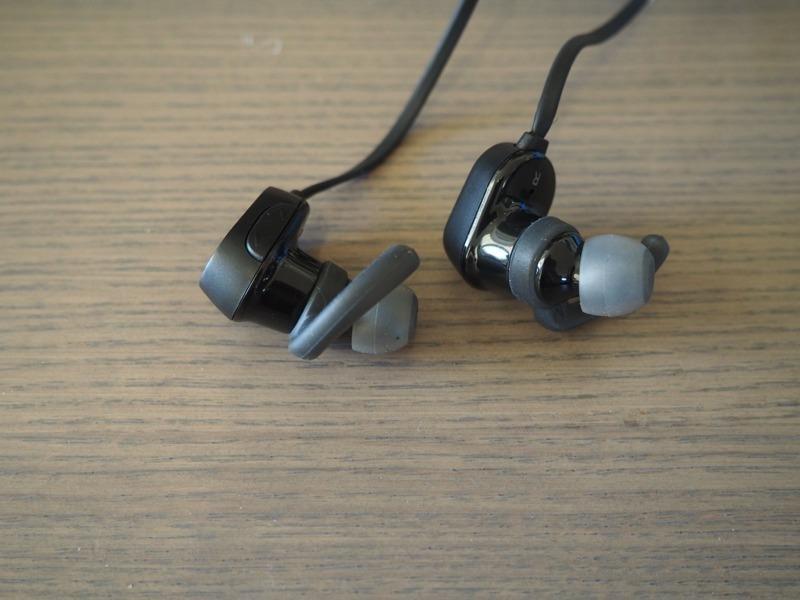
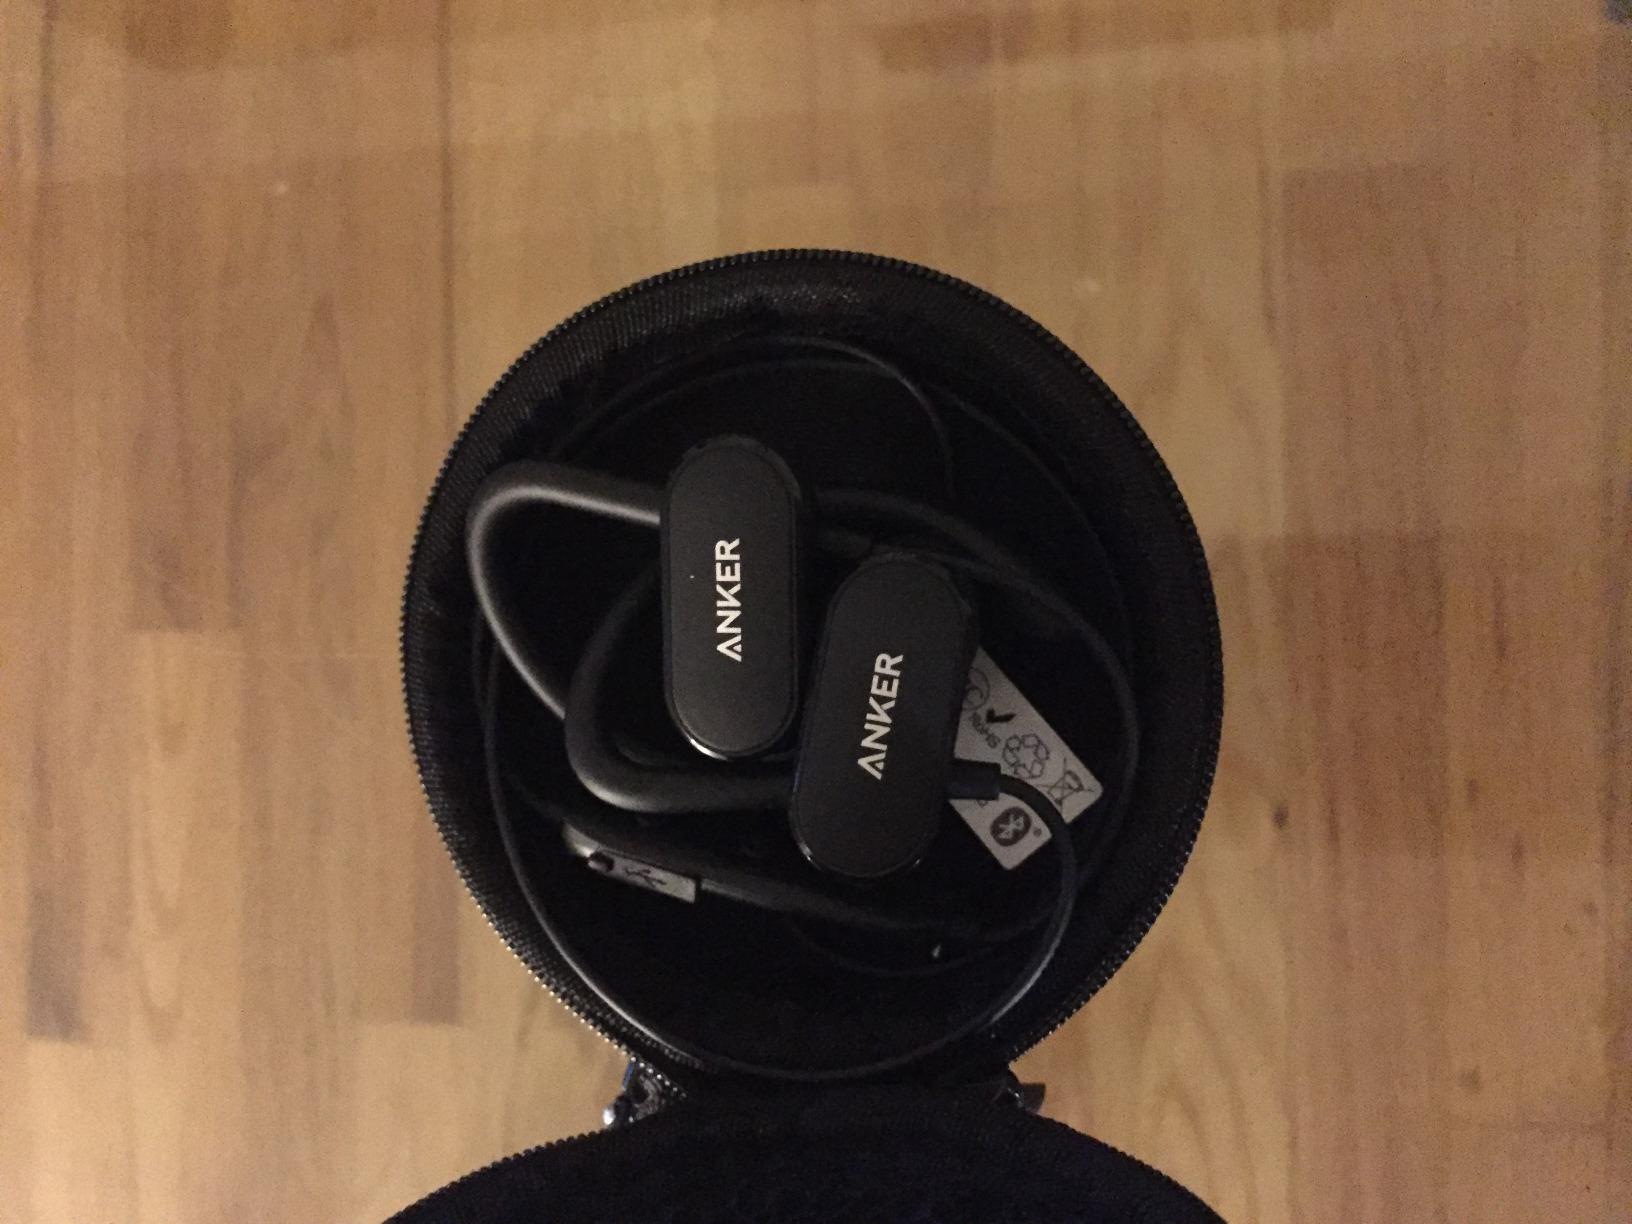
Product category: headphones
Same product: no